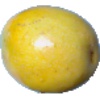
Label: maracuja